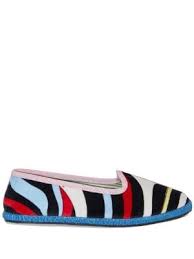
Label: Ballet Flat